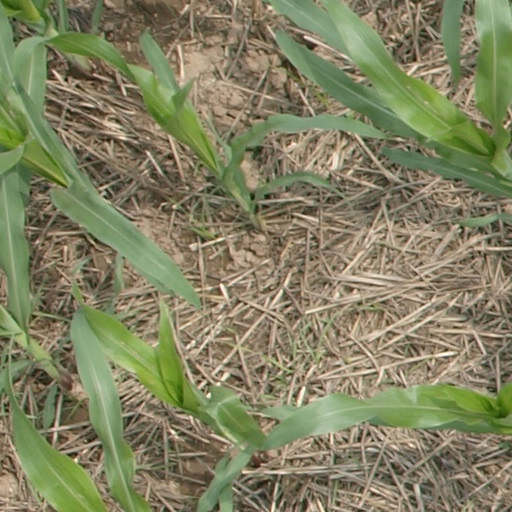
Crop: maize; corn